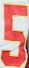
Number: 5